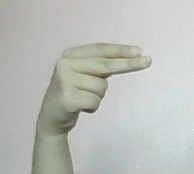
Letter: ain